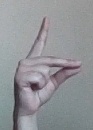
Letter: ta